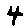
Label: 4